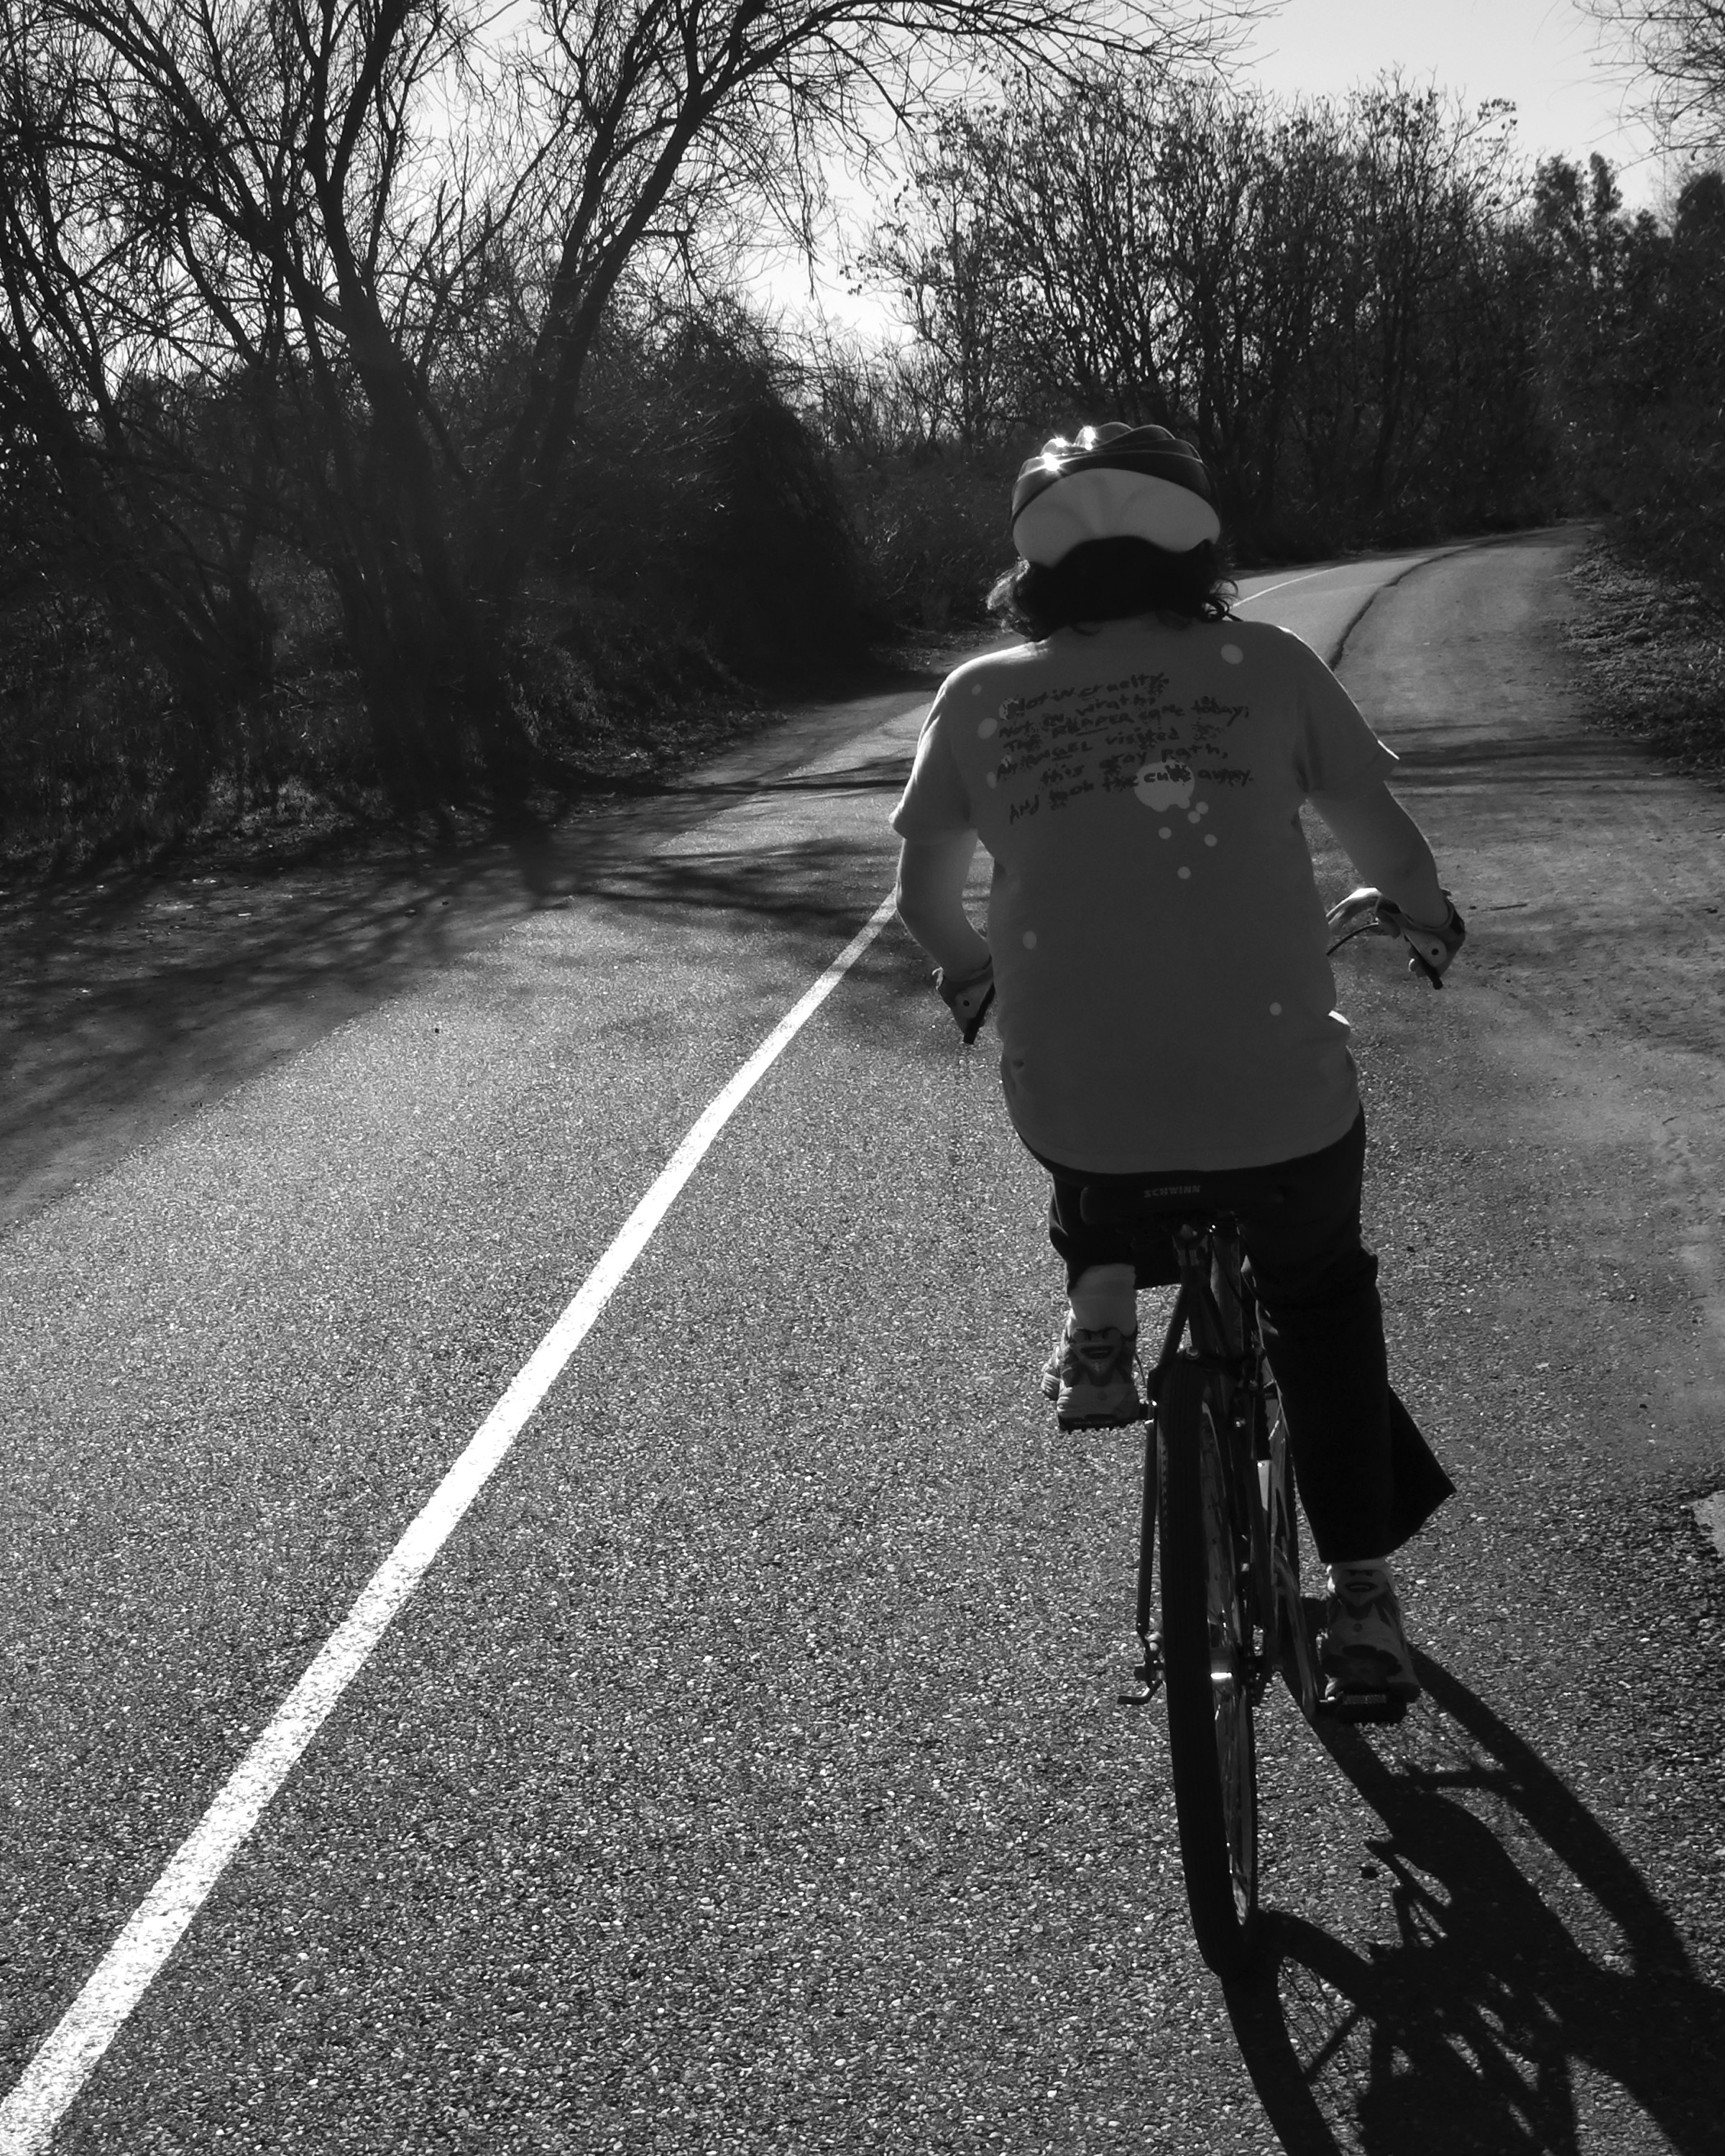
black and white, road, white, bicycle, vehicle, black, monochrome, lane, california, sports equipment, mountain bike, cycling, sports, infrastructure, sacramento, americanriverbiketrail, road cycling, monochrome photography